Southeast Community College

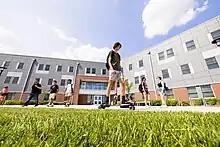
Southeast Community College Milford Campus.

Southeast Community College (SCC) is a public community college system in the southeast portion of Nebraska.